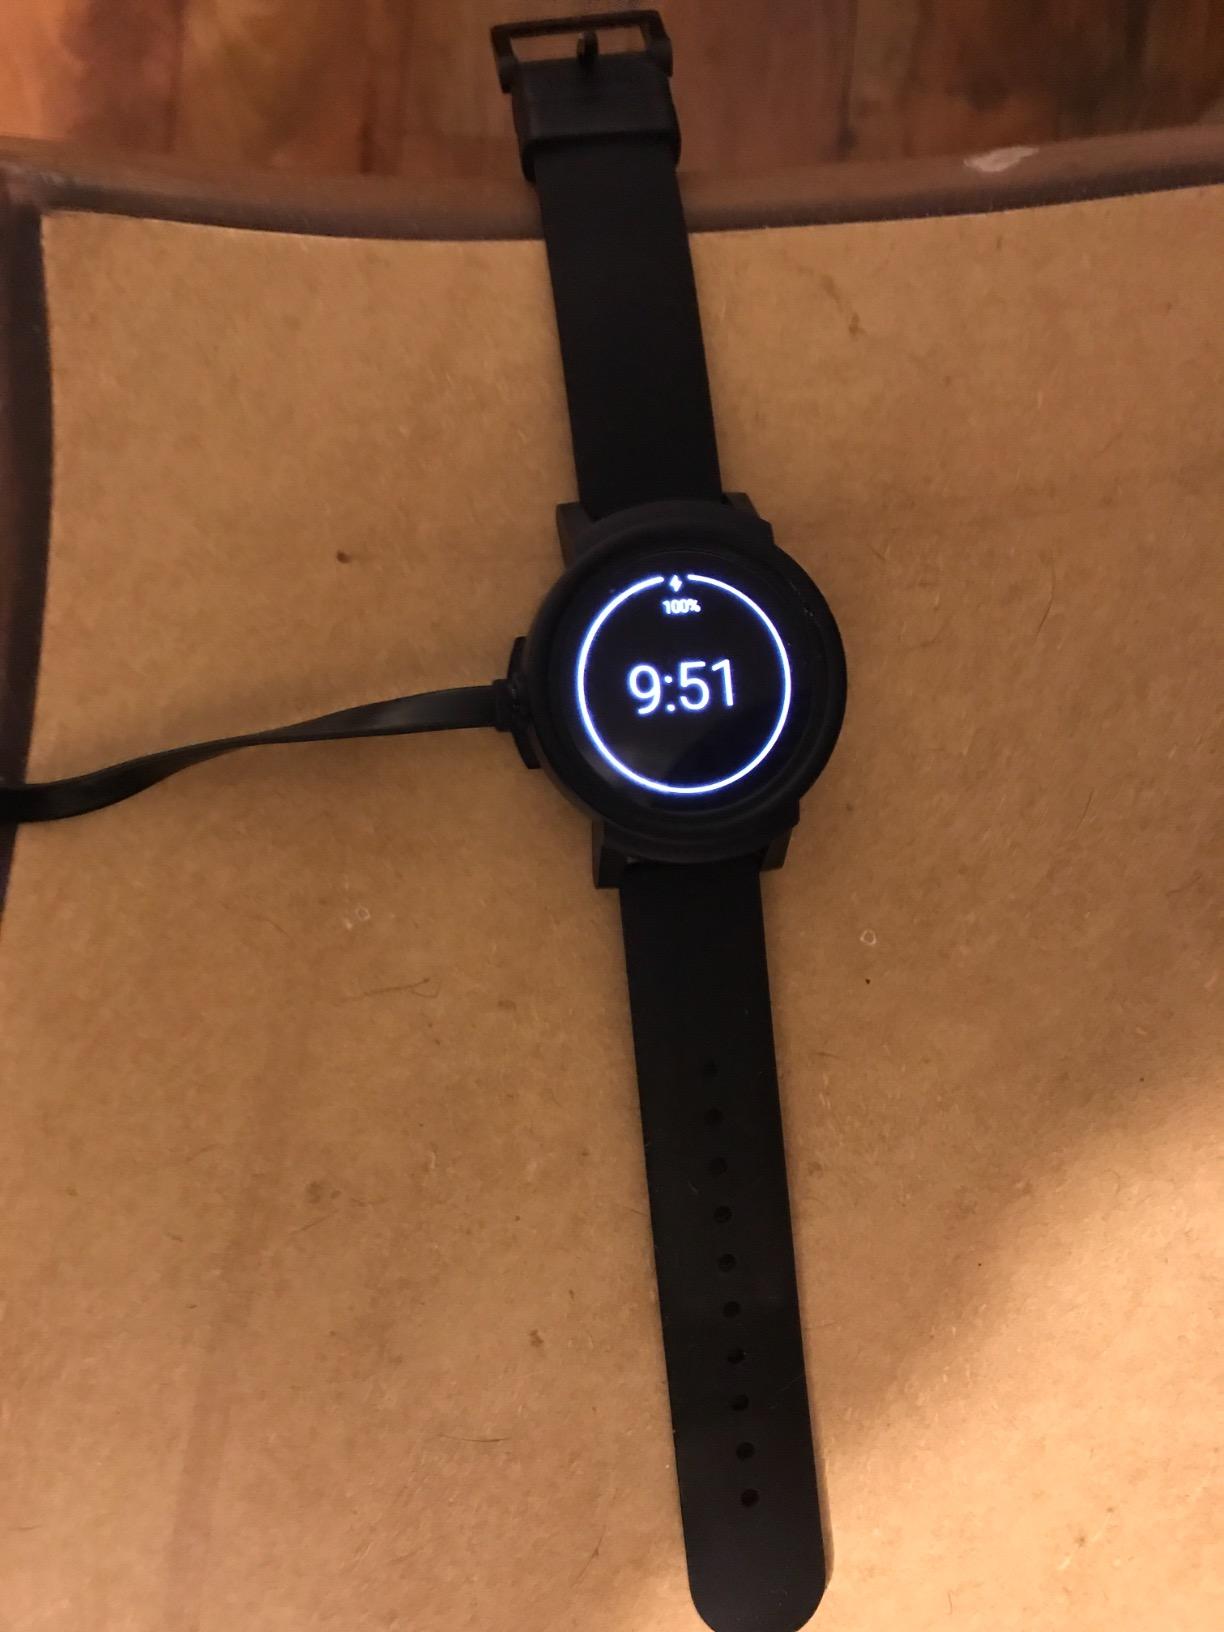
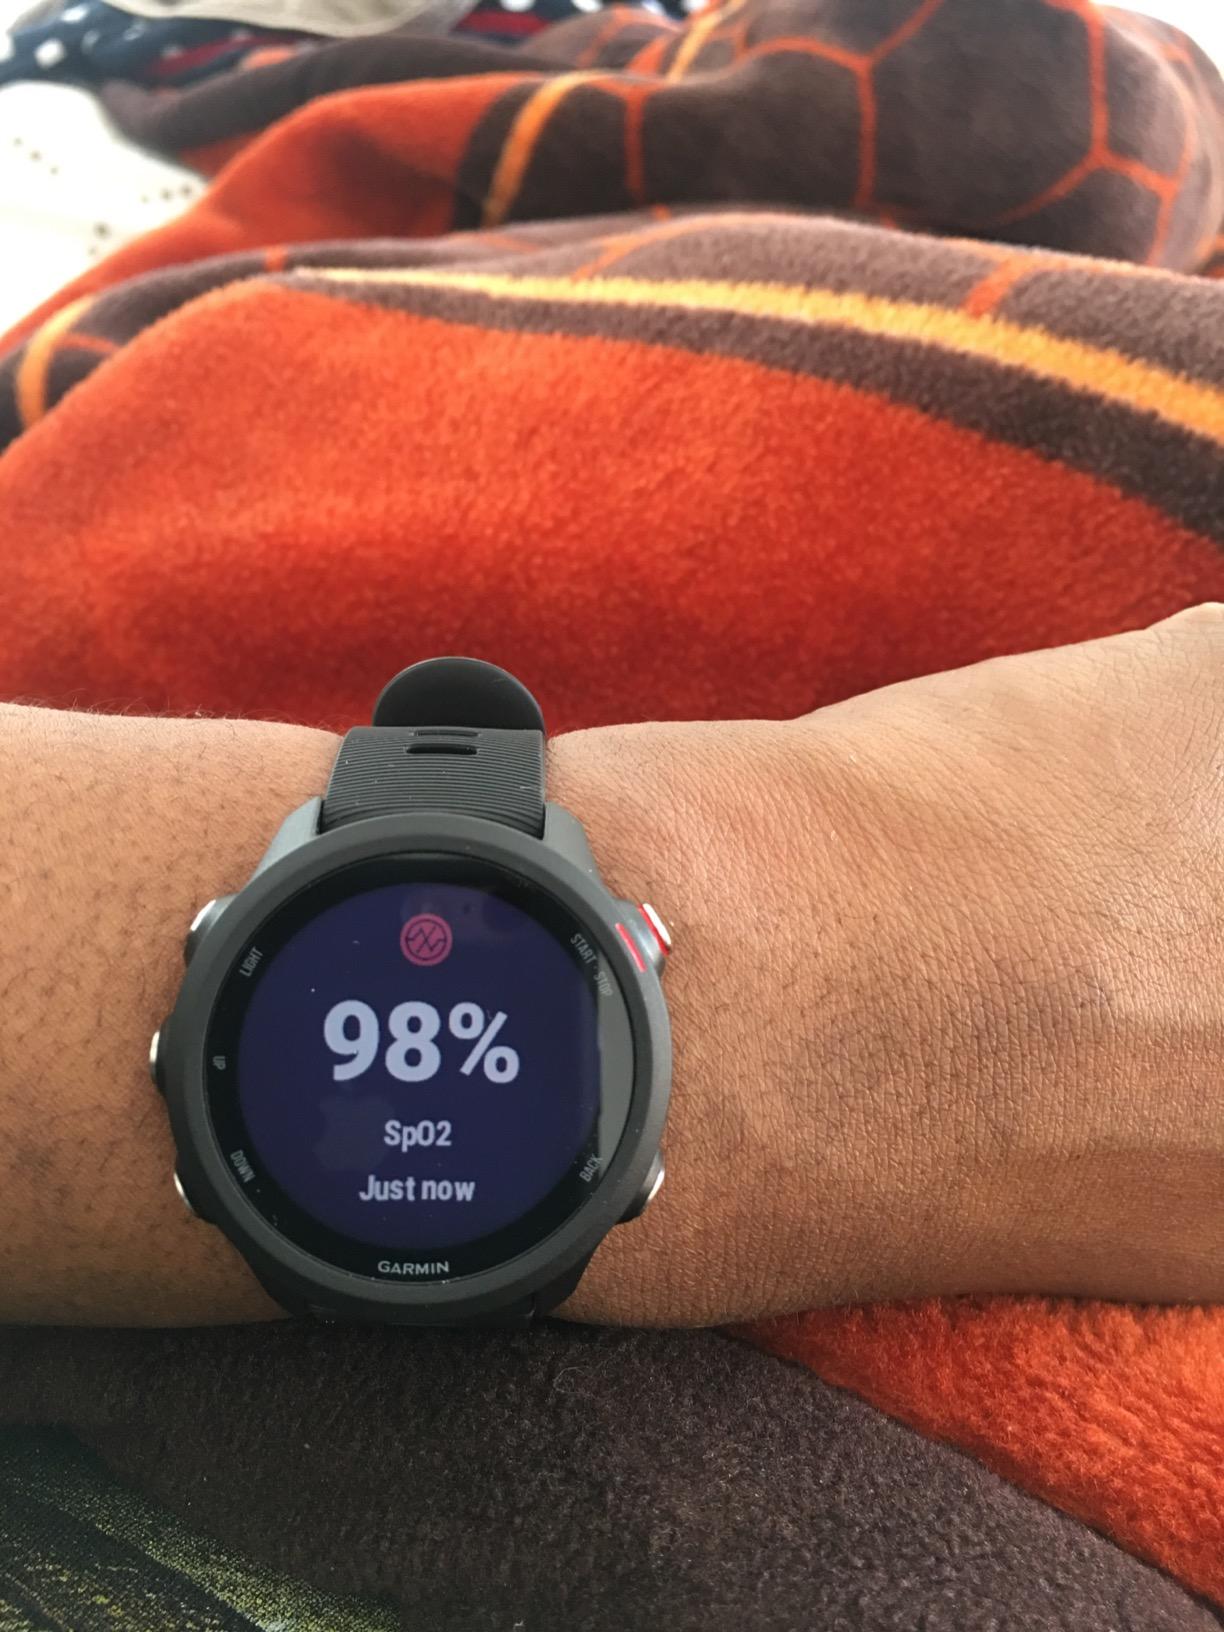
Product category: smartwatch
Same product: no